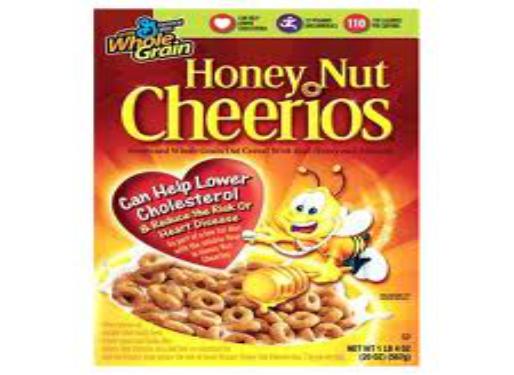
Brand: Honey Nut Cheerios
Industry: Food